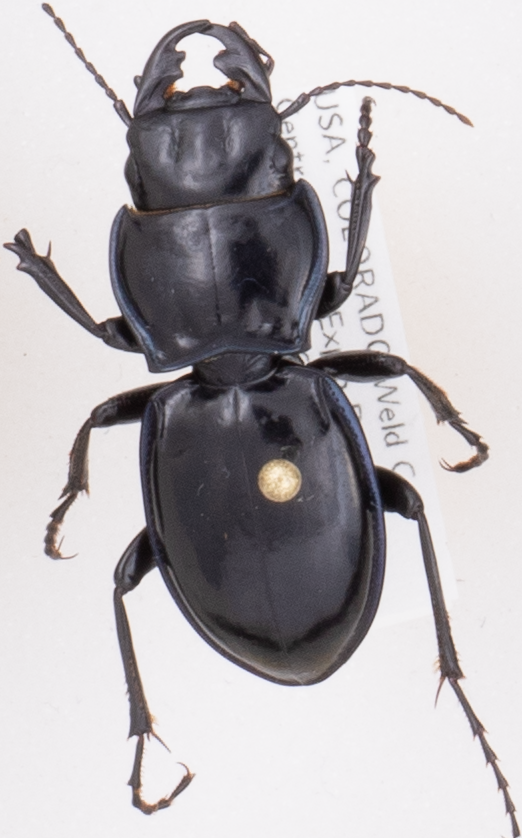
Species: Pasimachus elongatus
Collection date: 2019-06-19
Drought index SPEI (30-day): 1.28
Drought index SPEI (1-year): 0.39
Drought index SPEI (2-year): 0.47